Battle of Shanghai

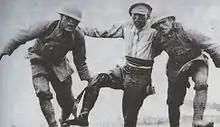
A Japanese casualty is evacuated during fighting at the Suzhou Creek.

In the two weeks that followed, the Chinese and Japanese troops fought bitter battles in the numerous towns and villages along the coast. The Chinese troops fending off the amphibious assaults had only their small-caliber weapons to depend on, and were not sufficiently supported by the ROCAF and the almost nonexistent Chinese navy. They paid heavily for the defense. An entire regiment could be reduced to just a few men in action. In addition, Chinese coastal defense works were hastily constructed and did not offer much protection against enemy attacks, as many trenches were newly constructed during lulls in fighting. Moreover, the sandy soil of the coastal region meant that it was difficult to construct sturdy fortifications. Many trenches would collapse due to rain. The Chinese raced against time to construct and repair these defense works despite constant Japanese bombardment. Logistics difficulty also meant it was hard to transport the necessary construction materials to the front line. The Chinese often had to turn to bombed-out houses to obtain bricks, beams, and other such materials.